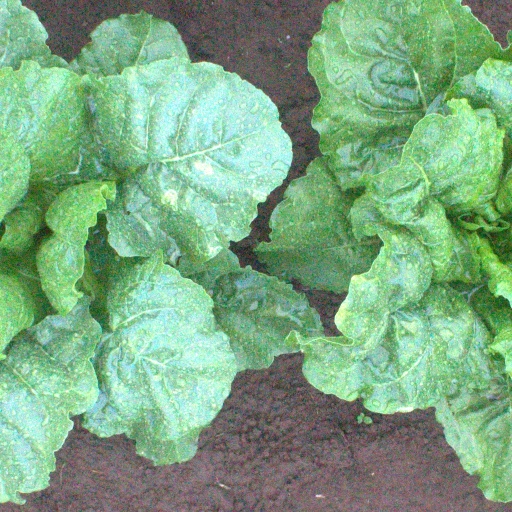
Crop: sugar beet